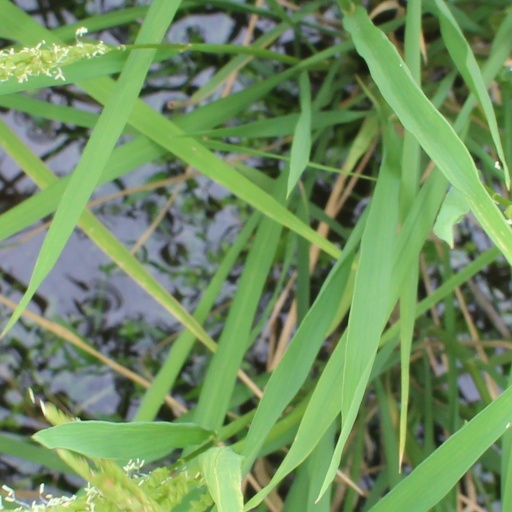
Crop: rice